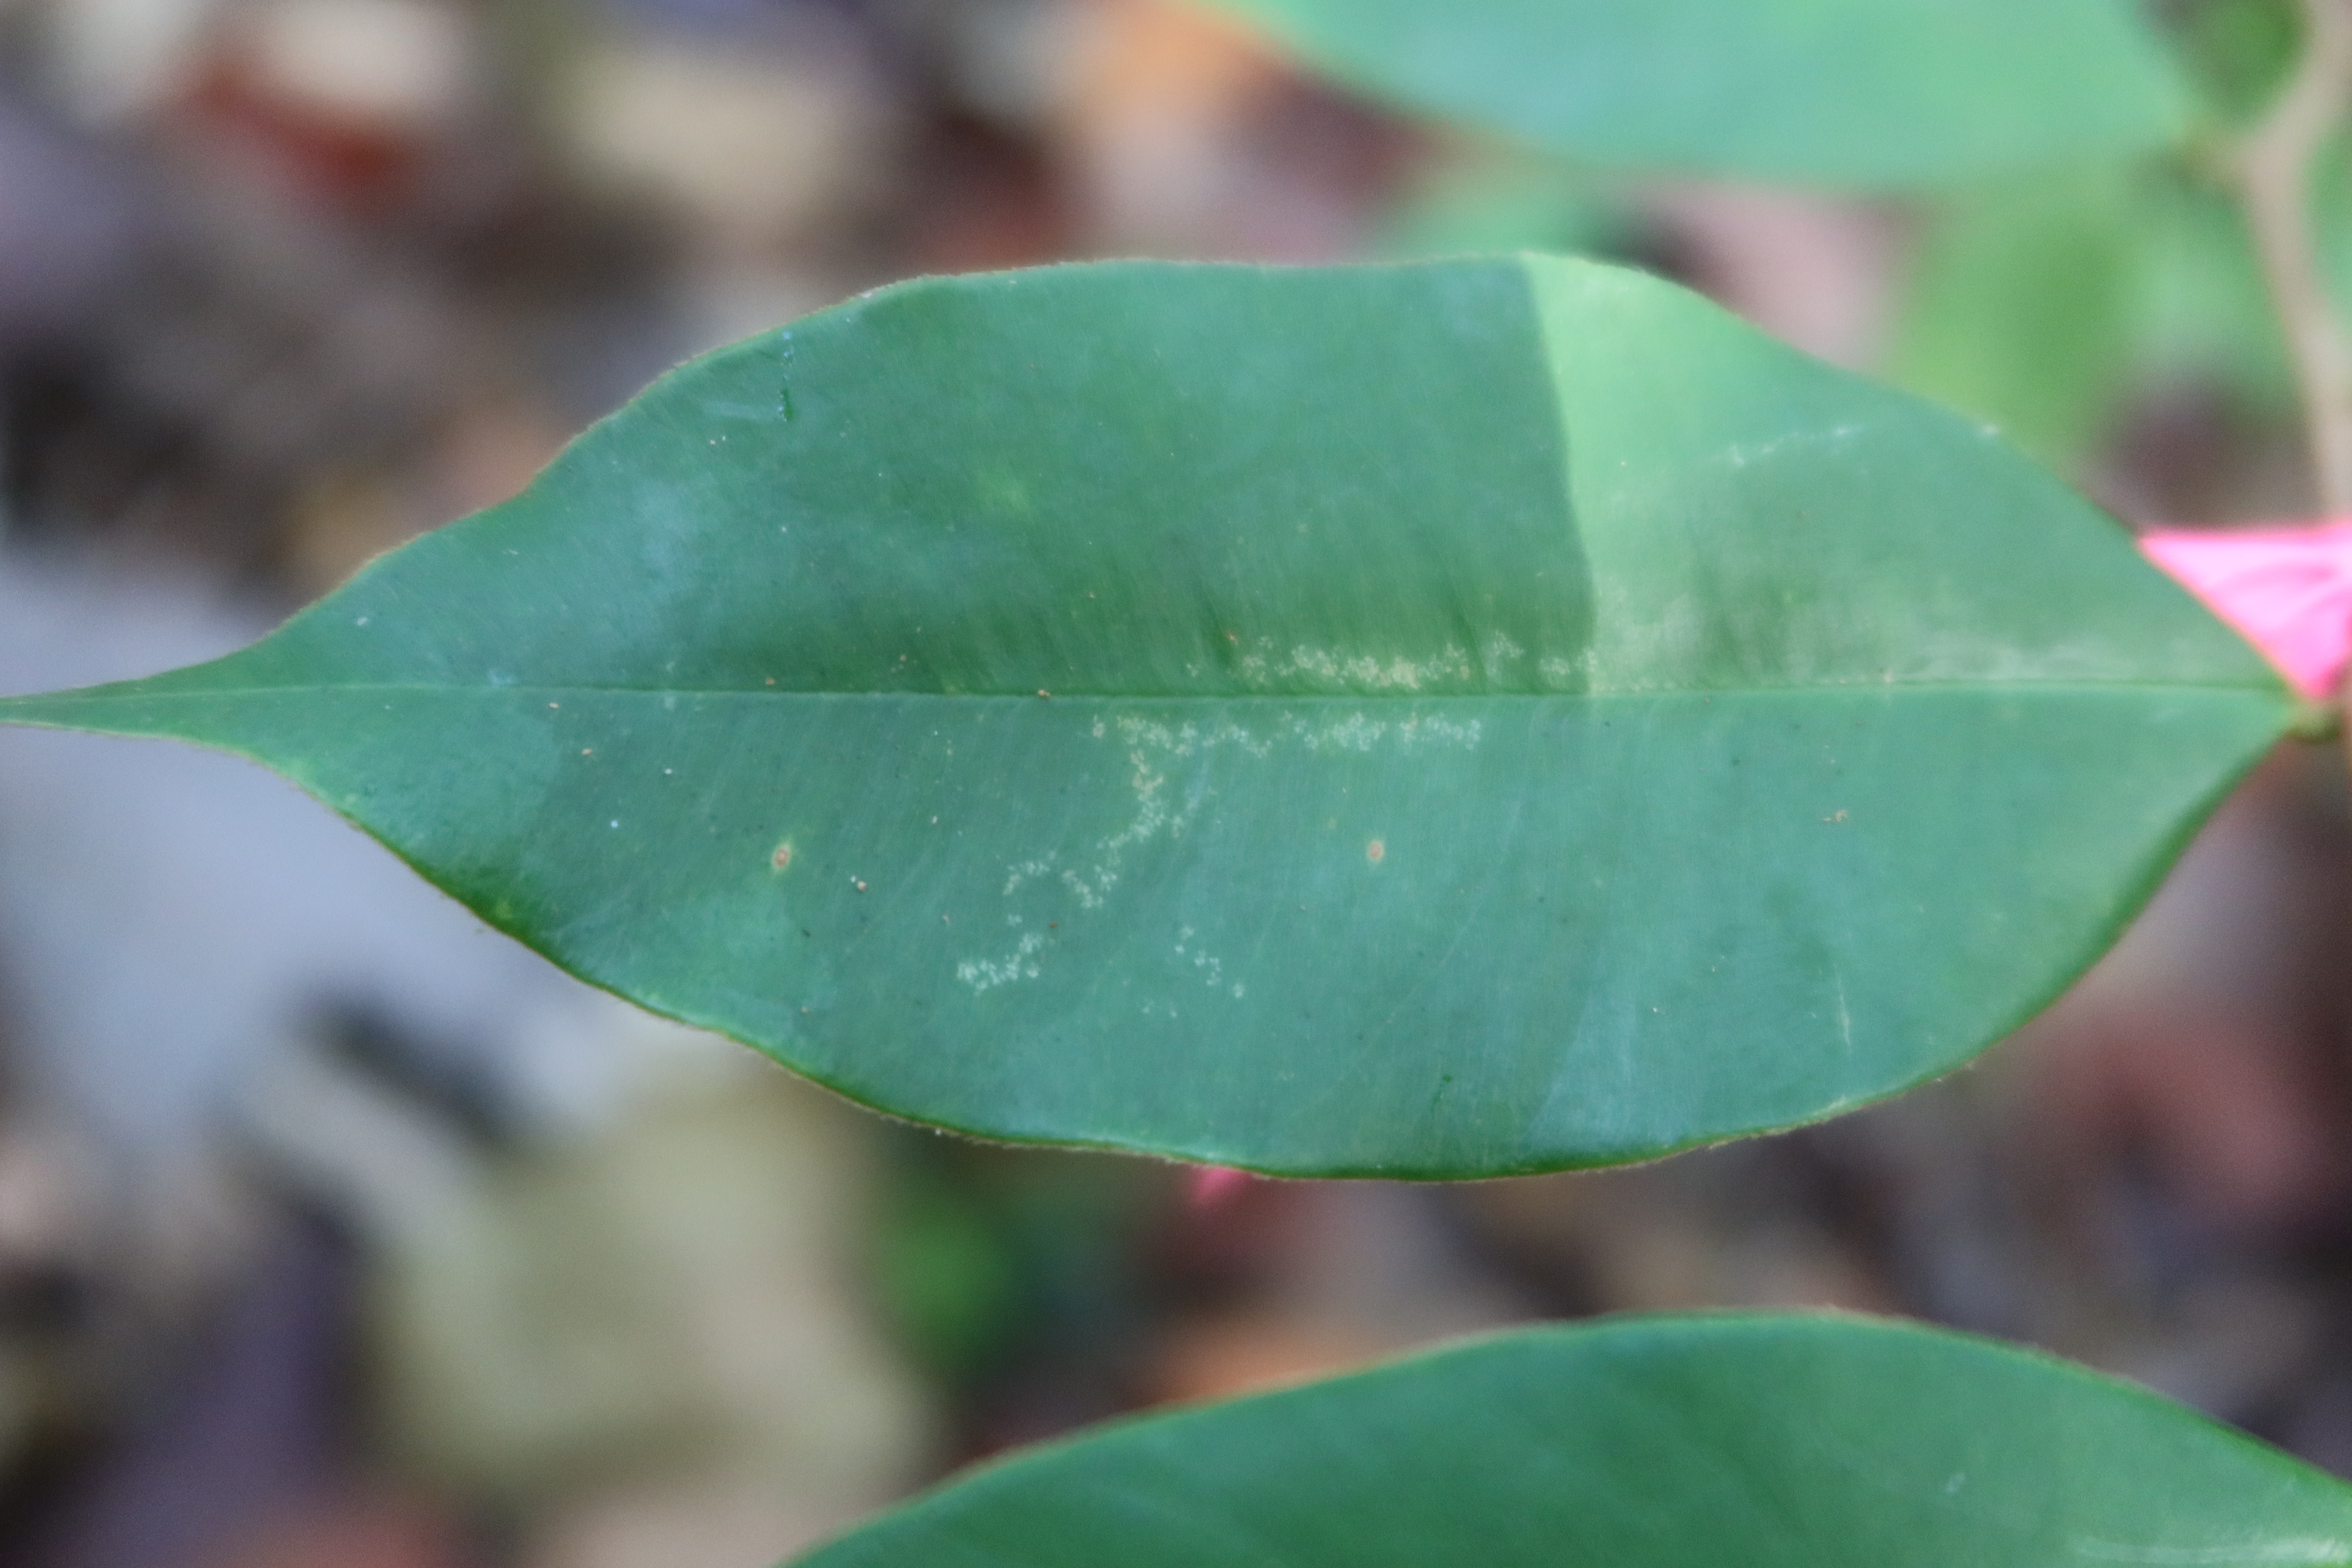
Label: Downy mildew